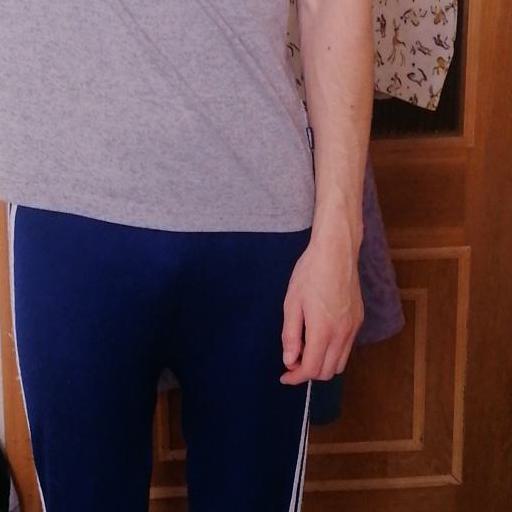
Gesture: no_gesture